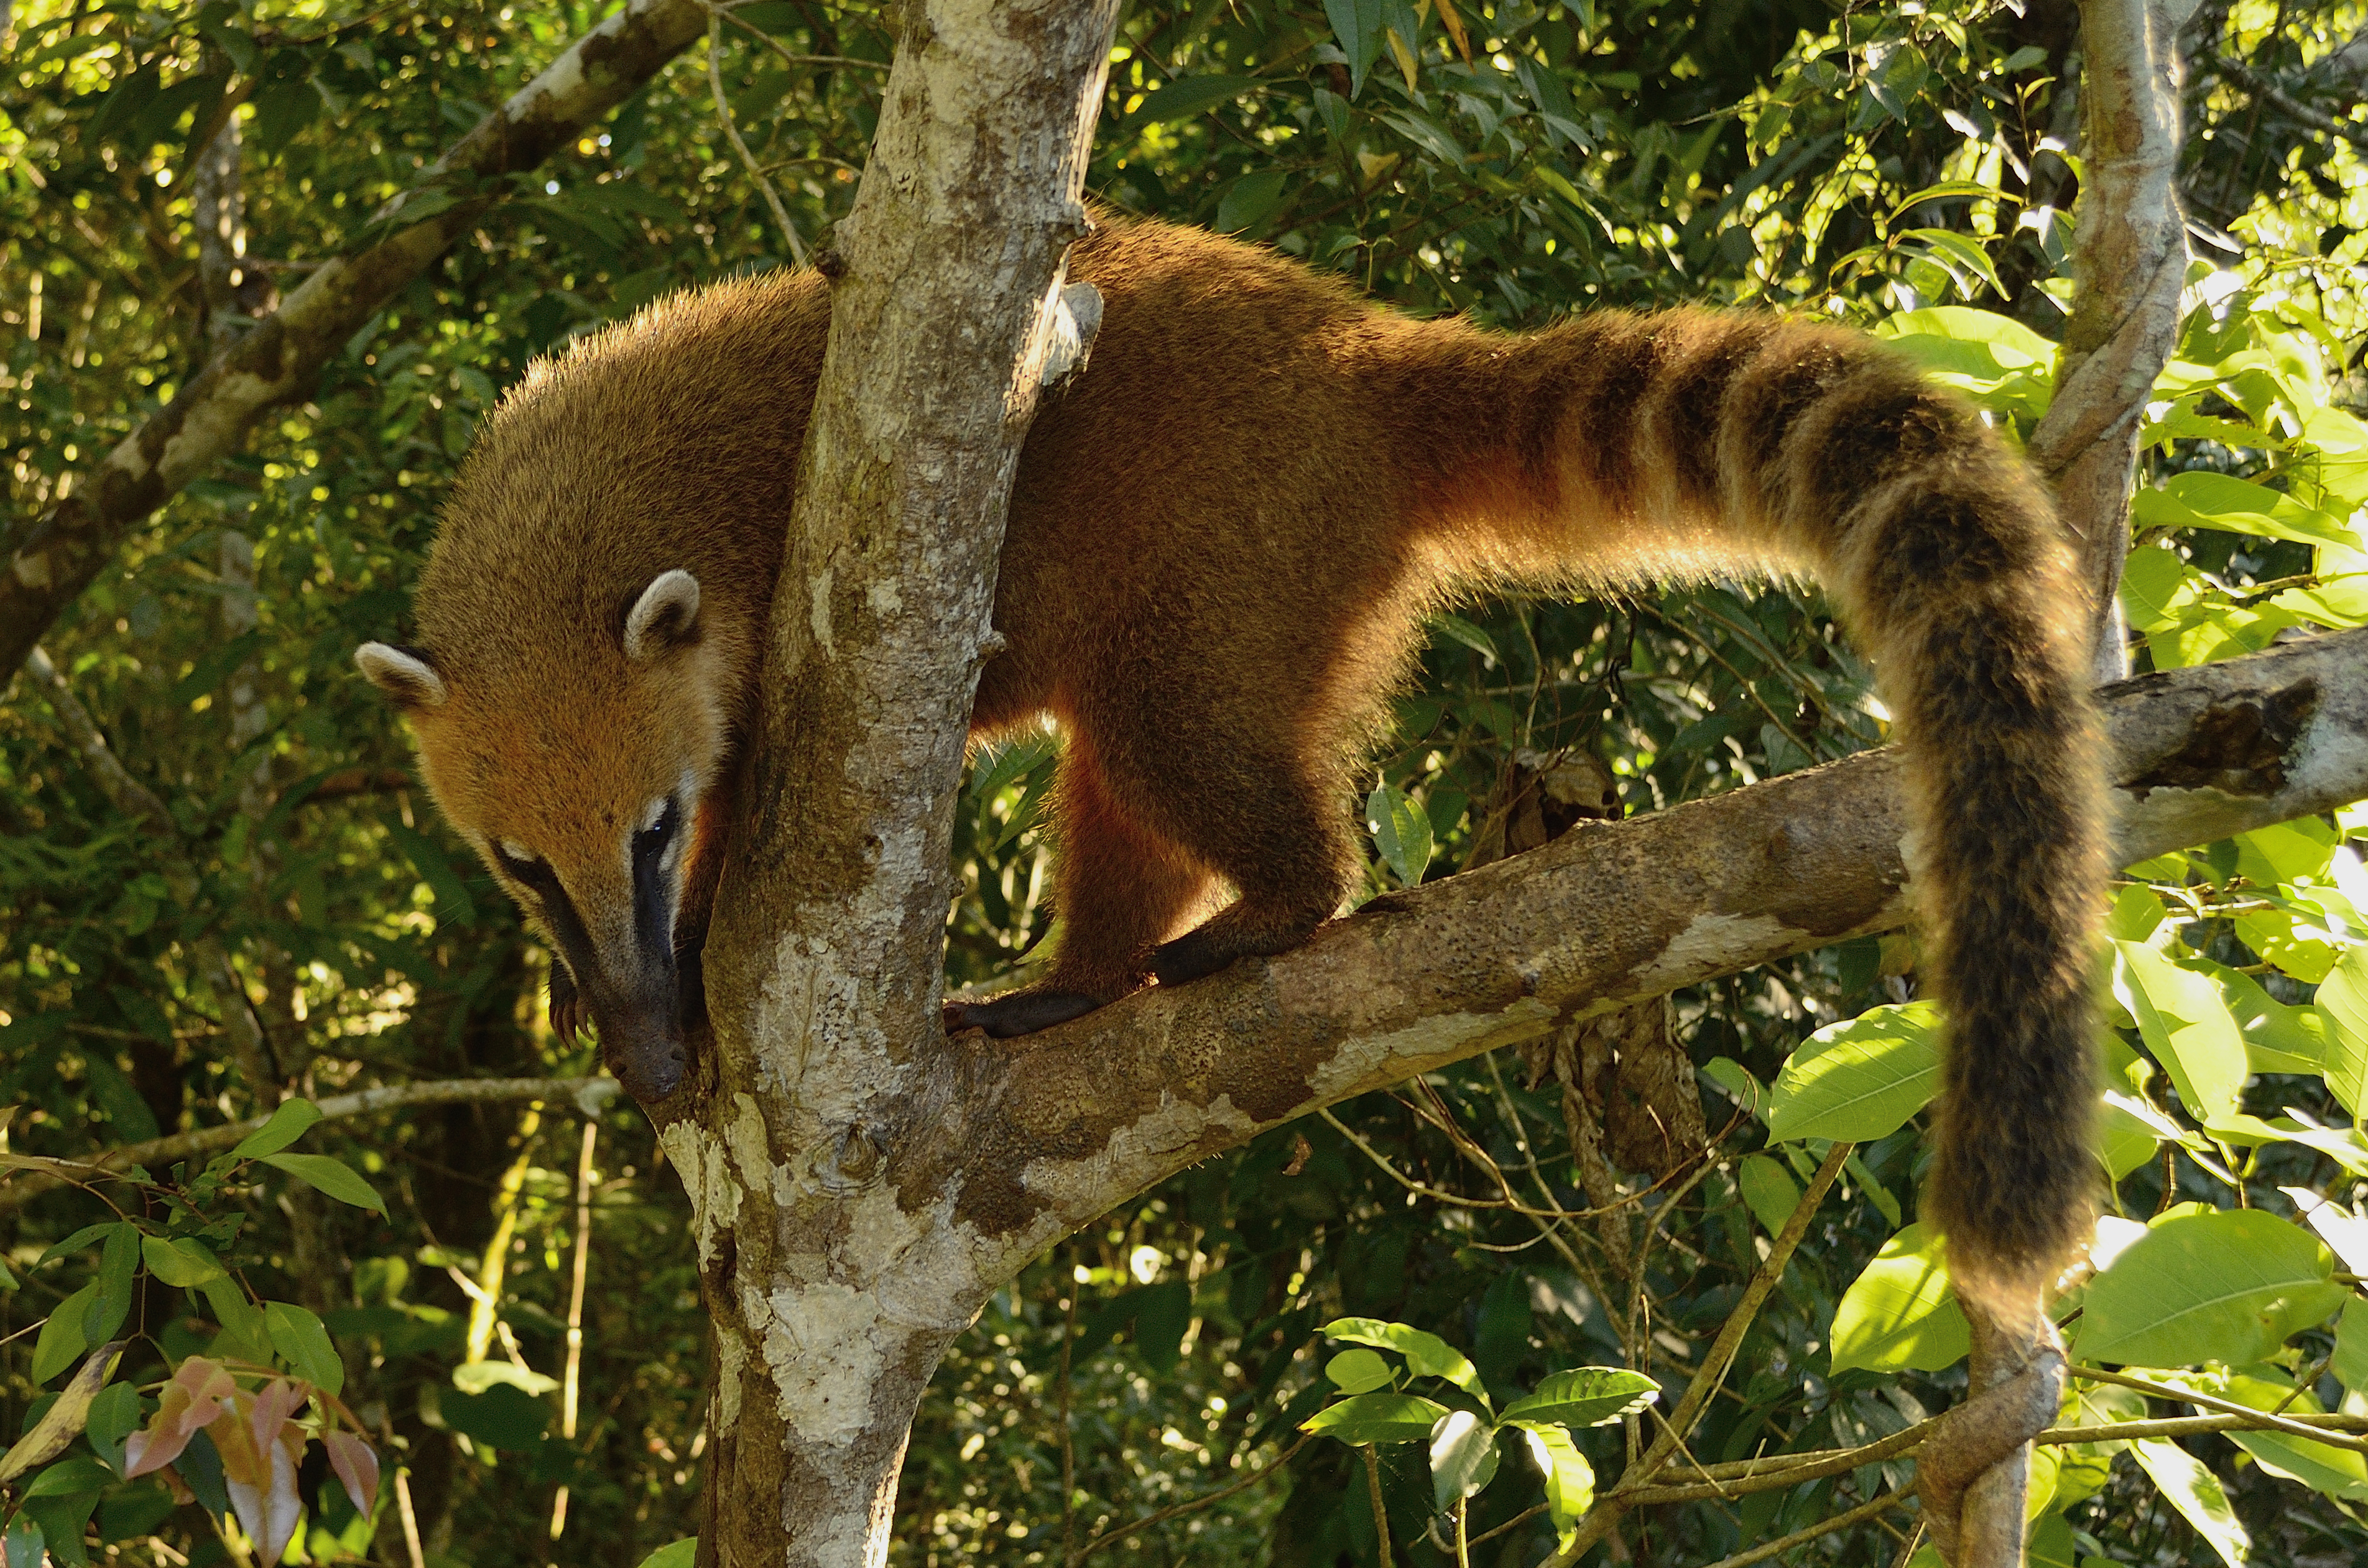
waterfall, branch, wildlife, zoo, jungle, mammal, fauna, primate, falls, vertebrate, agua, argentina, cascada, iguazu, cataratas, iguassu, saltos, lemur, marsupial